Going Native (novel)

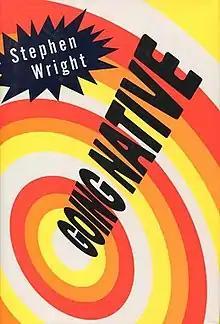
First edition

Going Native is the third novel written by Stephen Wright. First published in 1994 by Farrar Straus & Giroux, it is a portrait of irredeemable American culture.